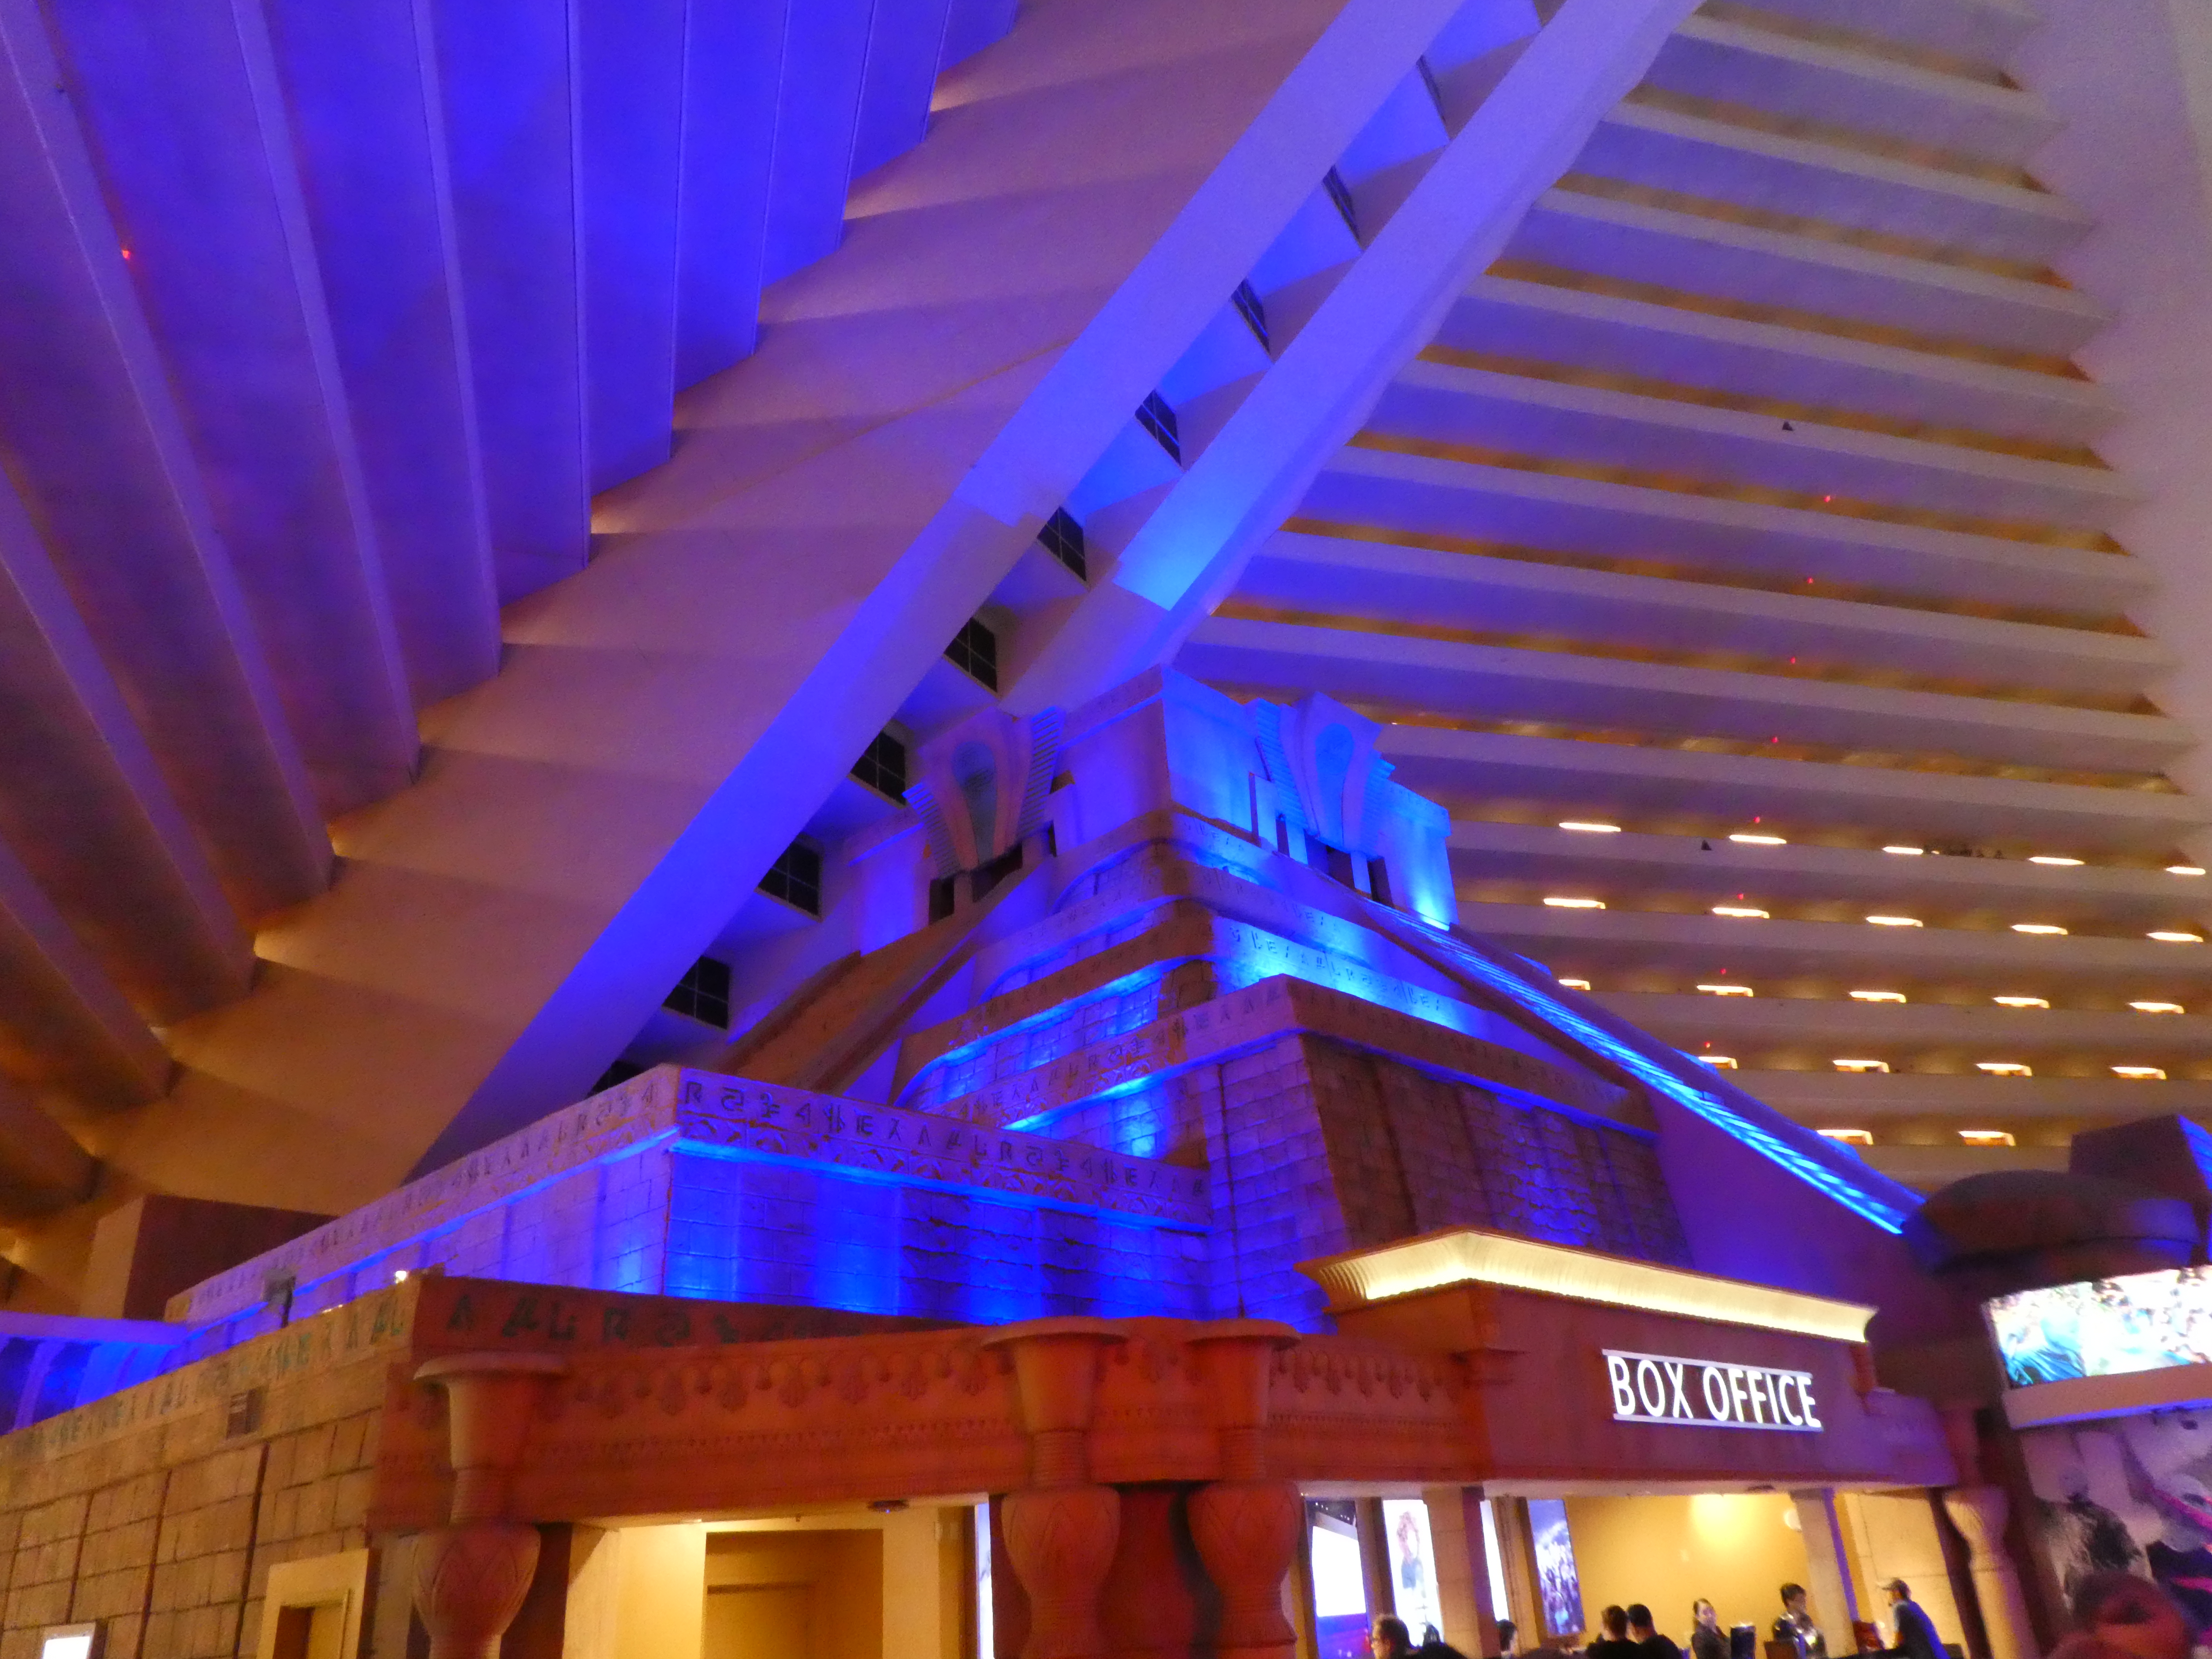
las vegas, blue, architecture, landmark, light, purple, building, lighting, sky, design, ceiling, facade, hotel, electric blue, commercial building, metropolitan area, convention center, city, metropolis, mixed use